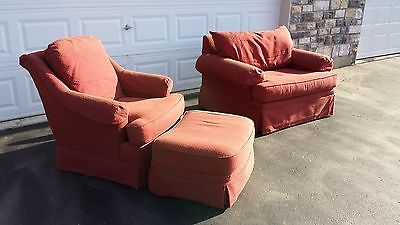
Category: chair